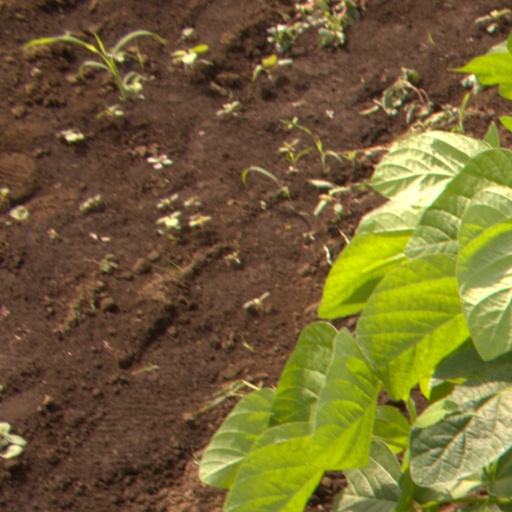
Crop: soybean